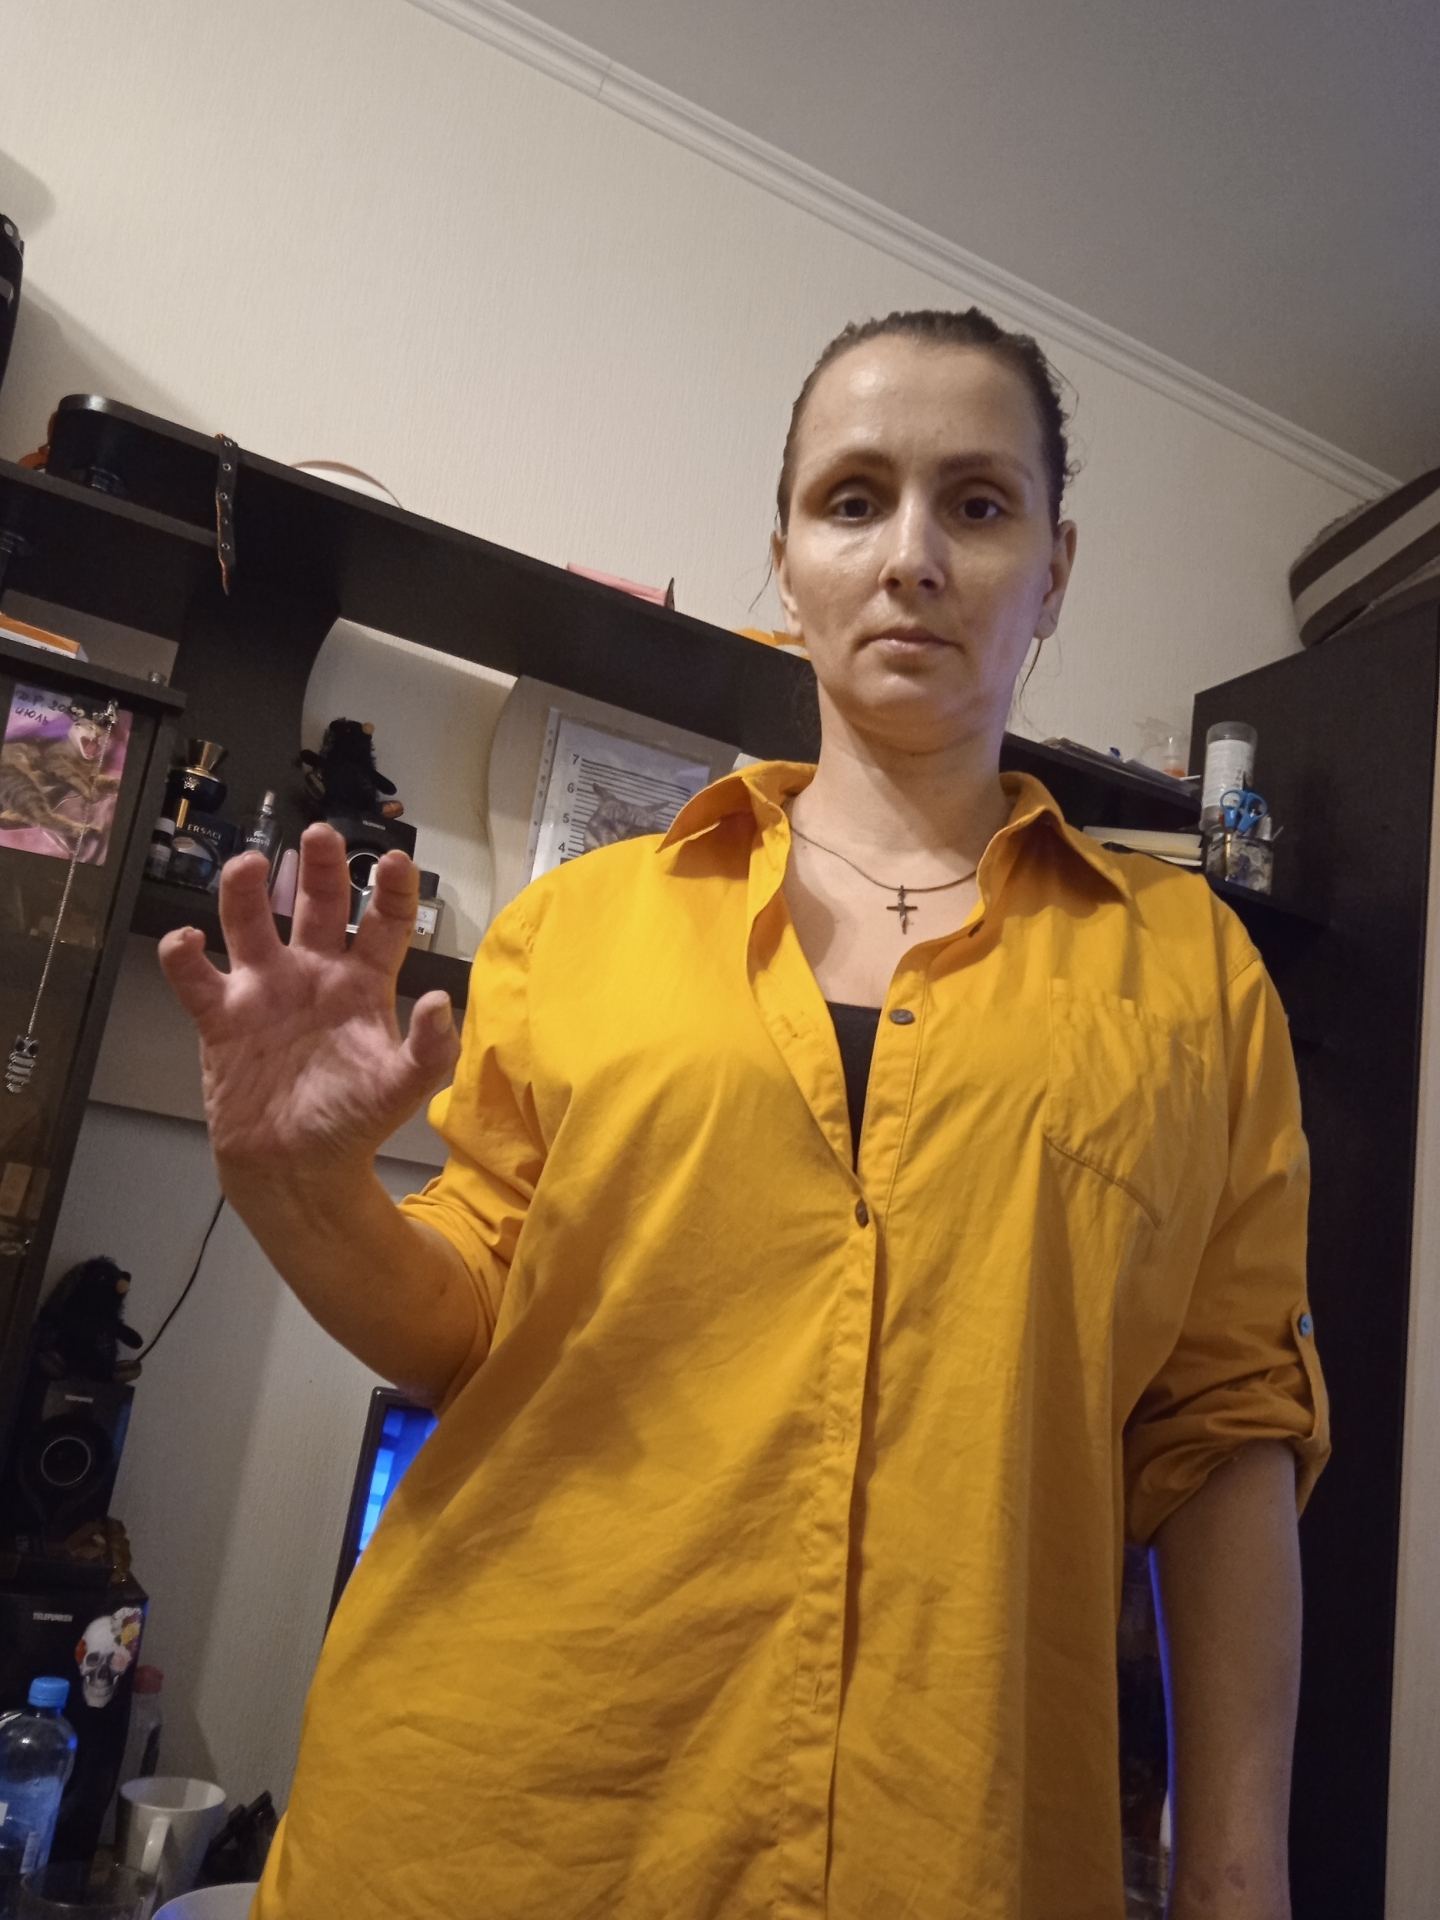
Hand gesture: grabbing